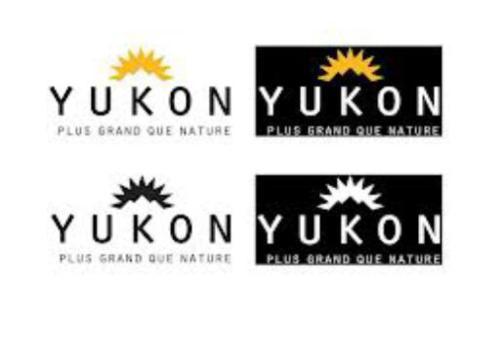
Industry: Necessities